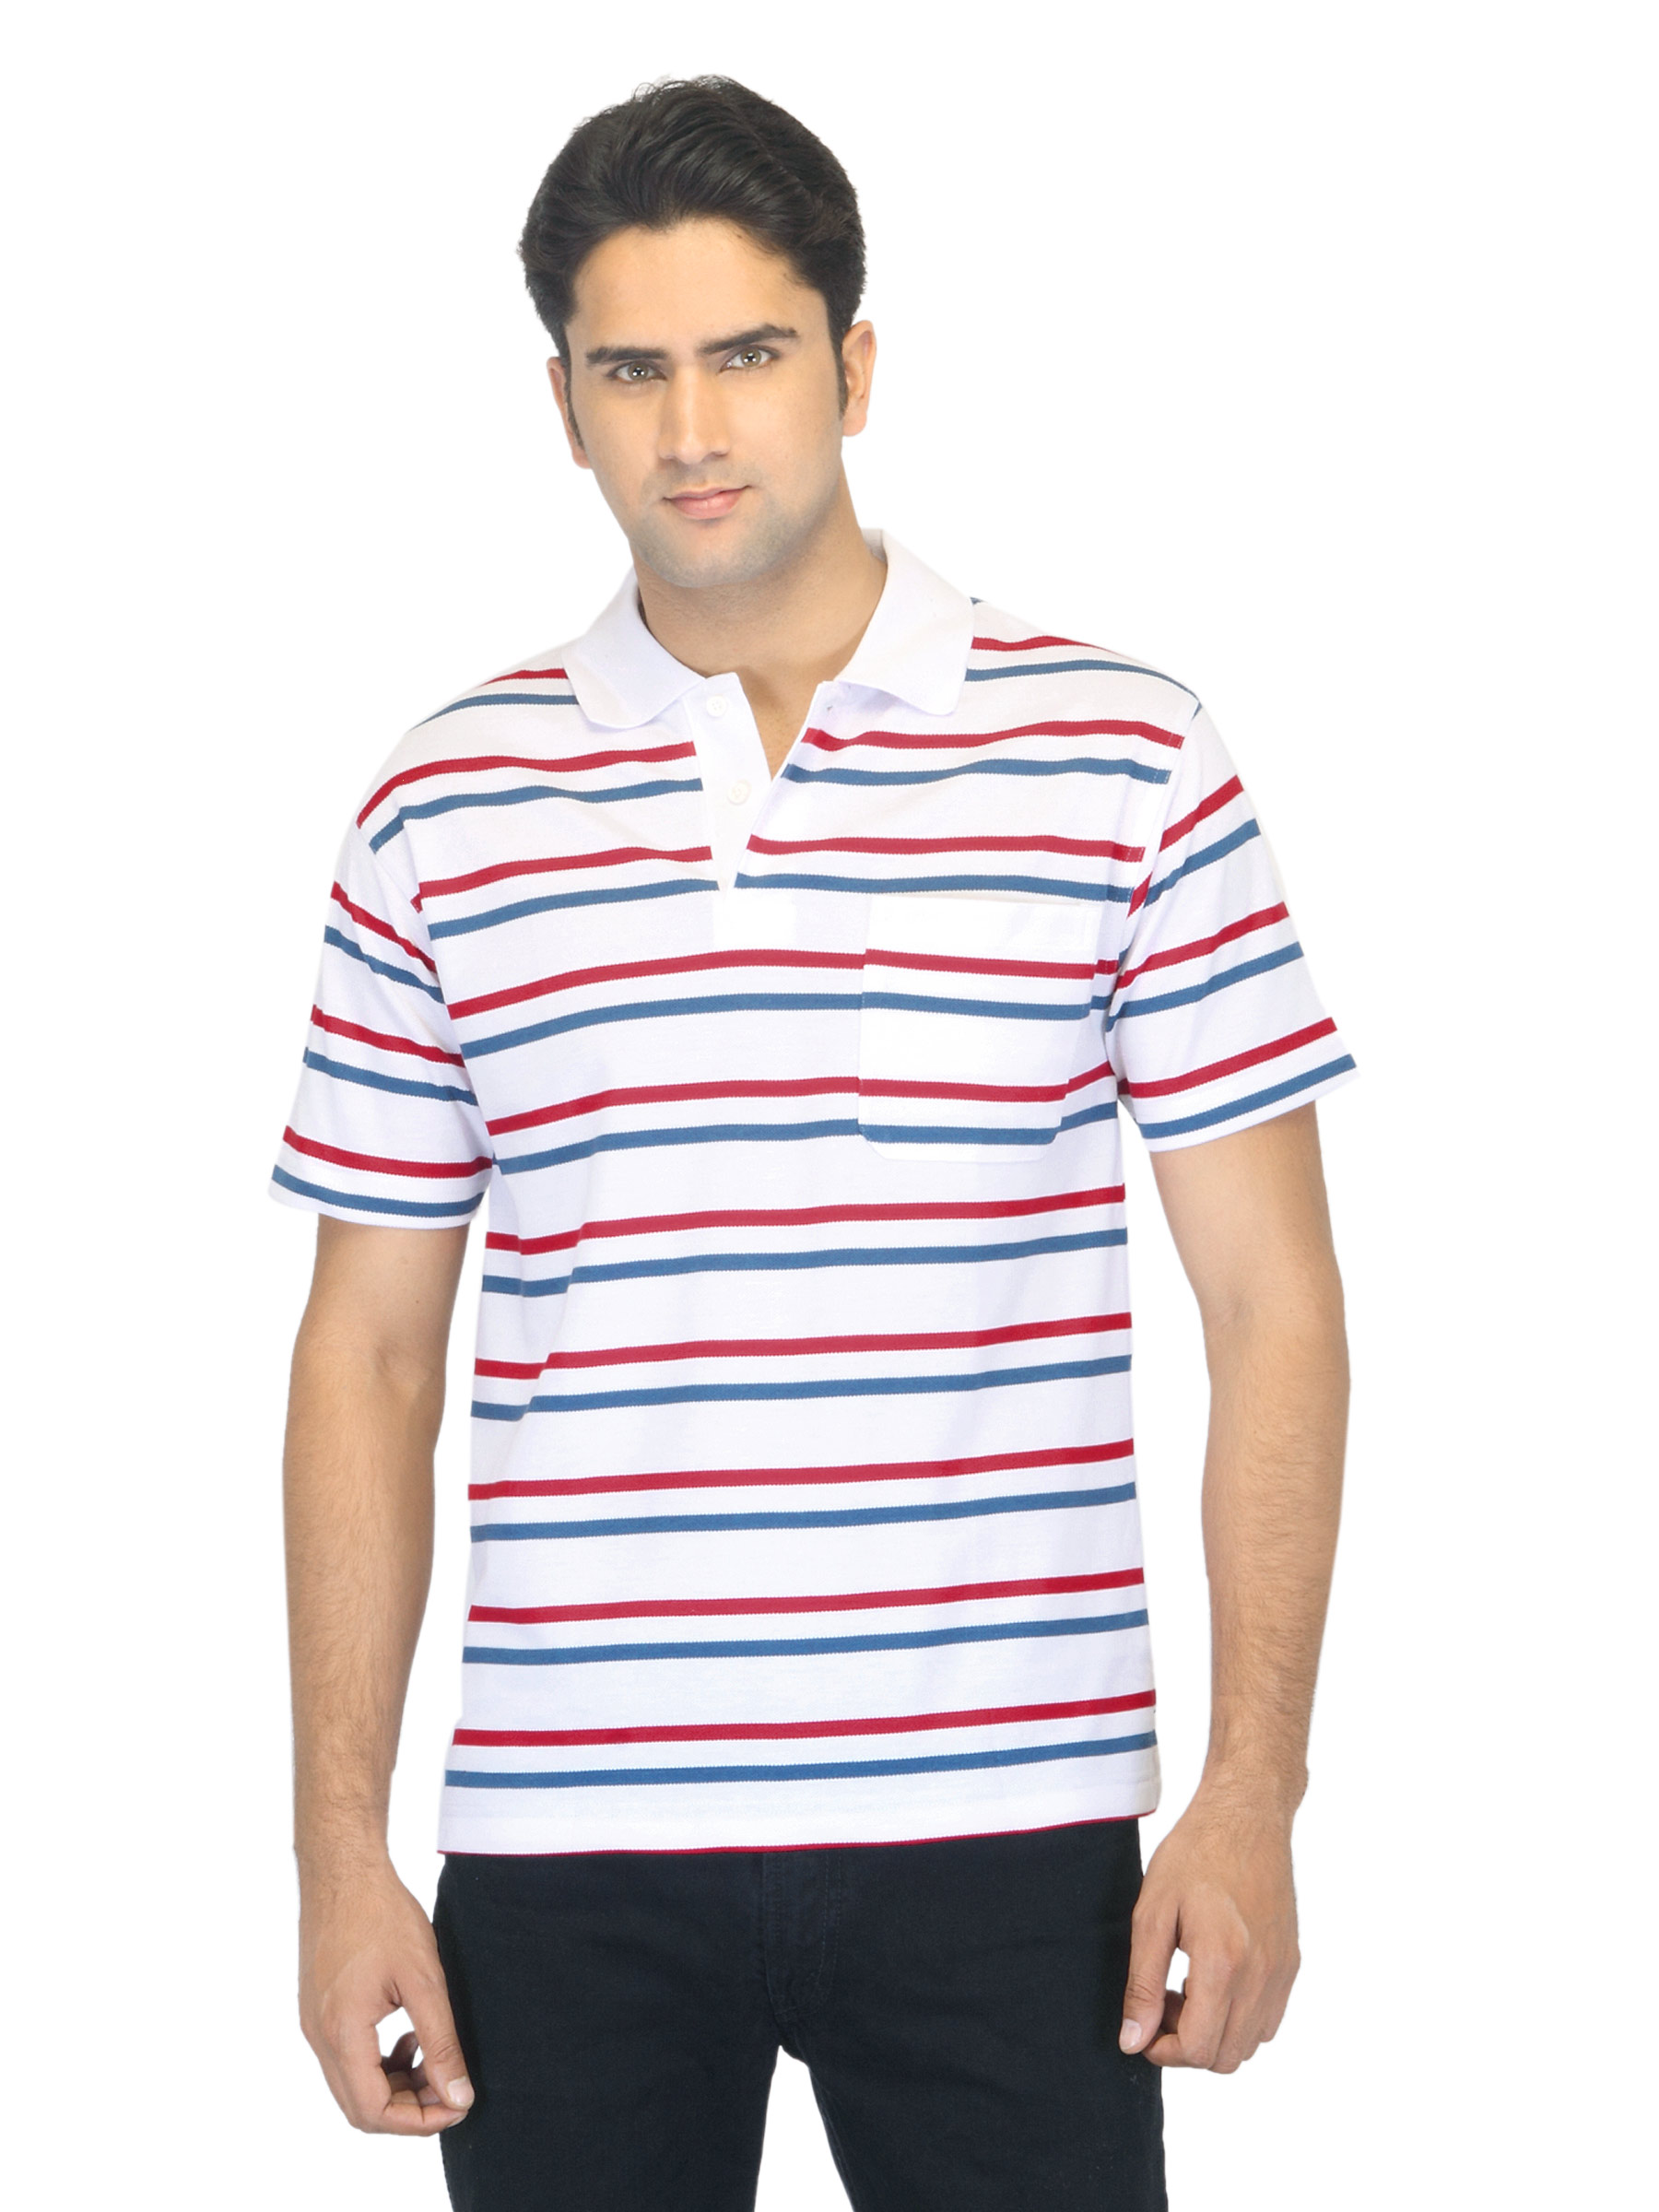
Classic Polo Men Striped White T-shirt
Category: Apparel / Topwear / Tshirts
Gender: Men
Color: White
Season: Summer 2012
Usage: Casual